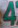
Number: 4